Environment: real
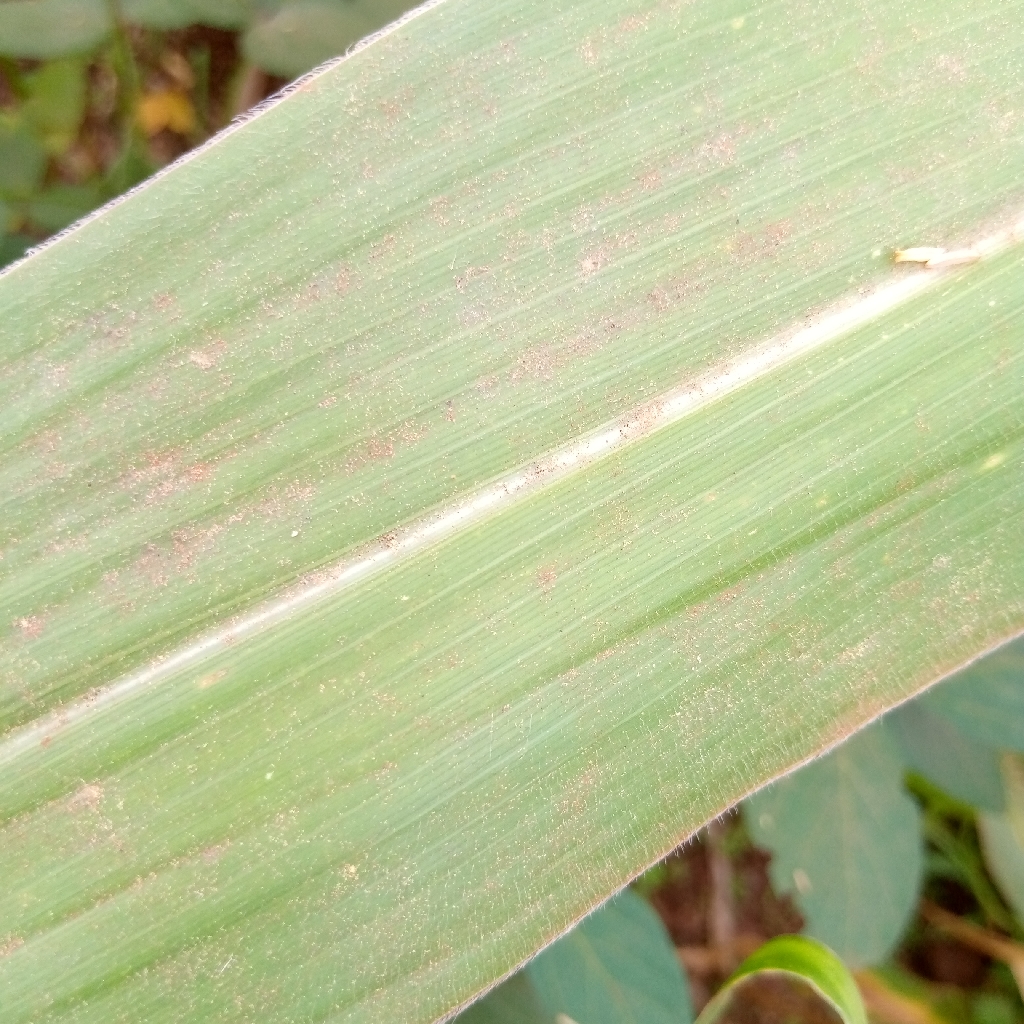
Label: healthy